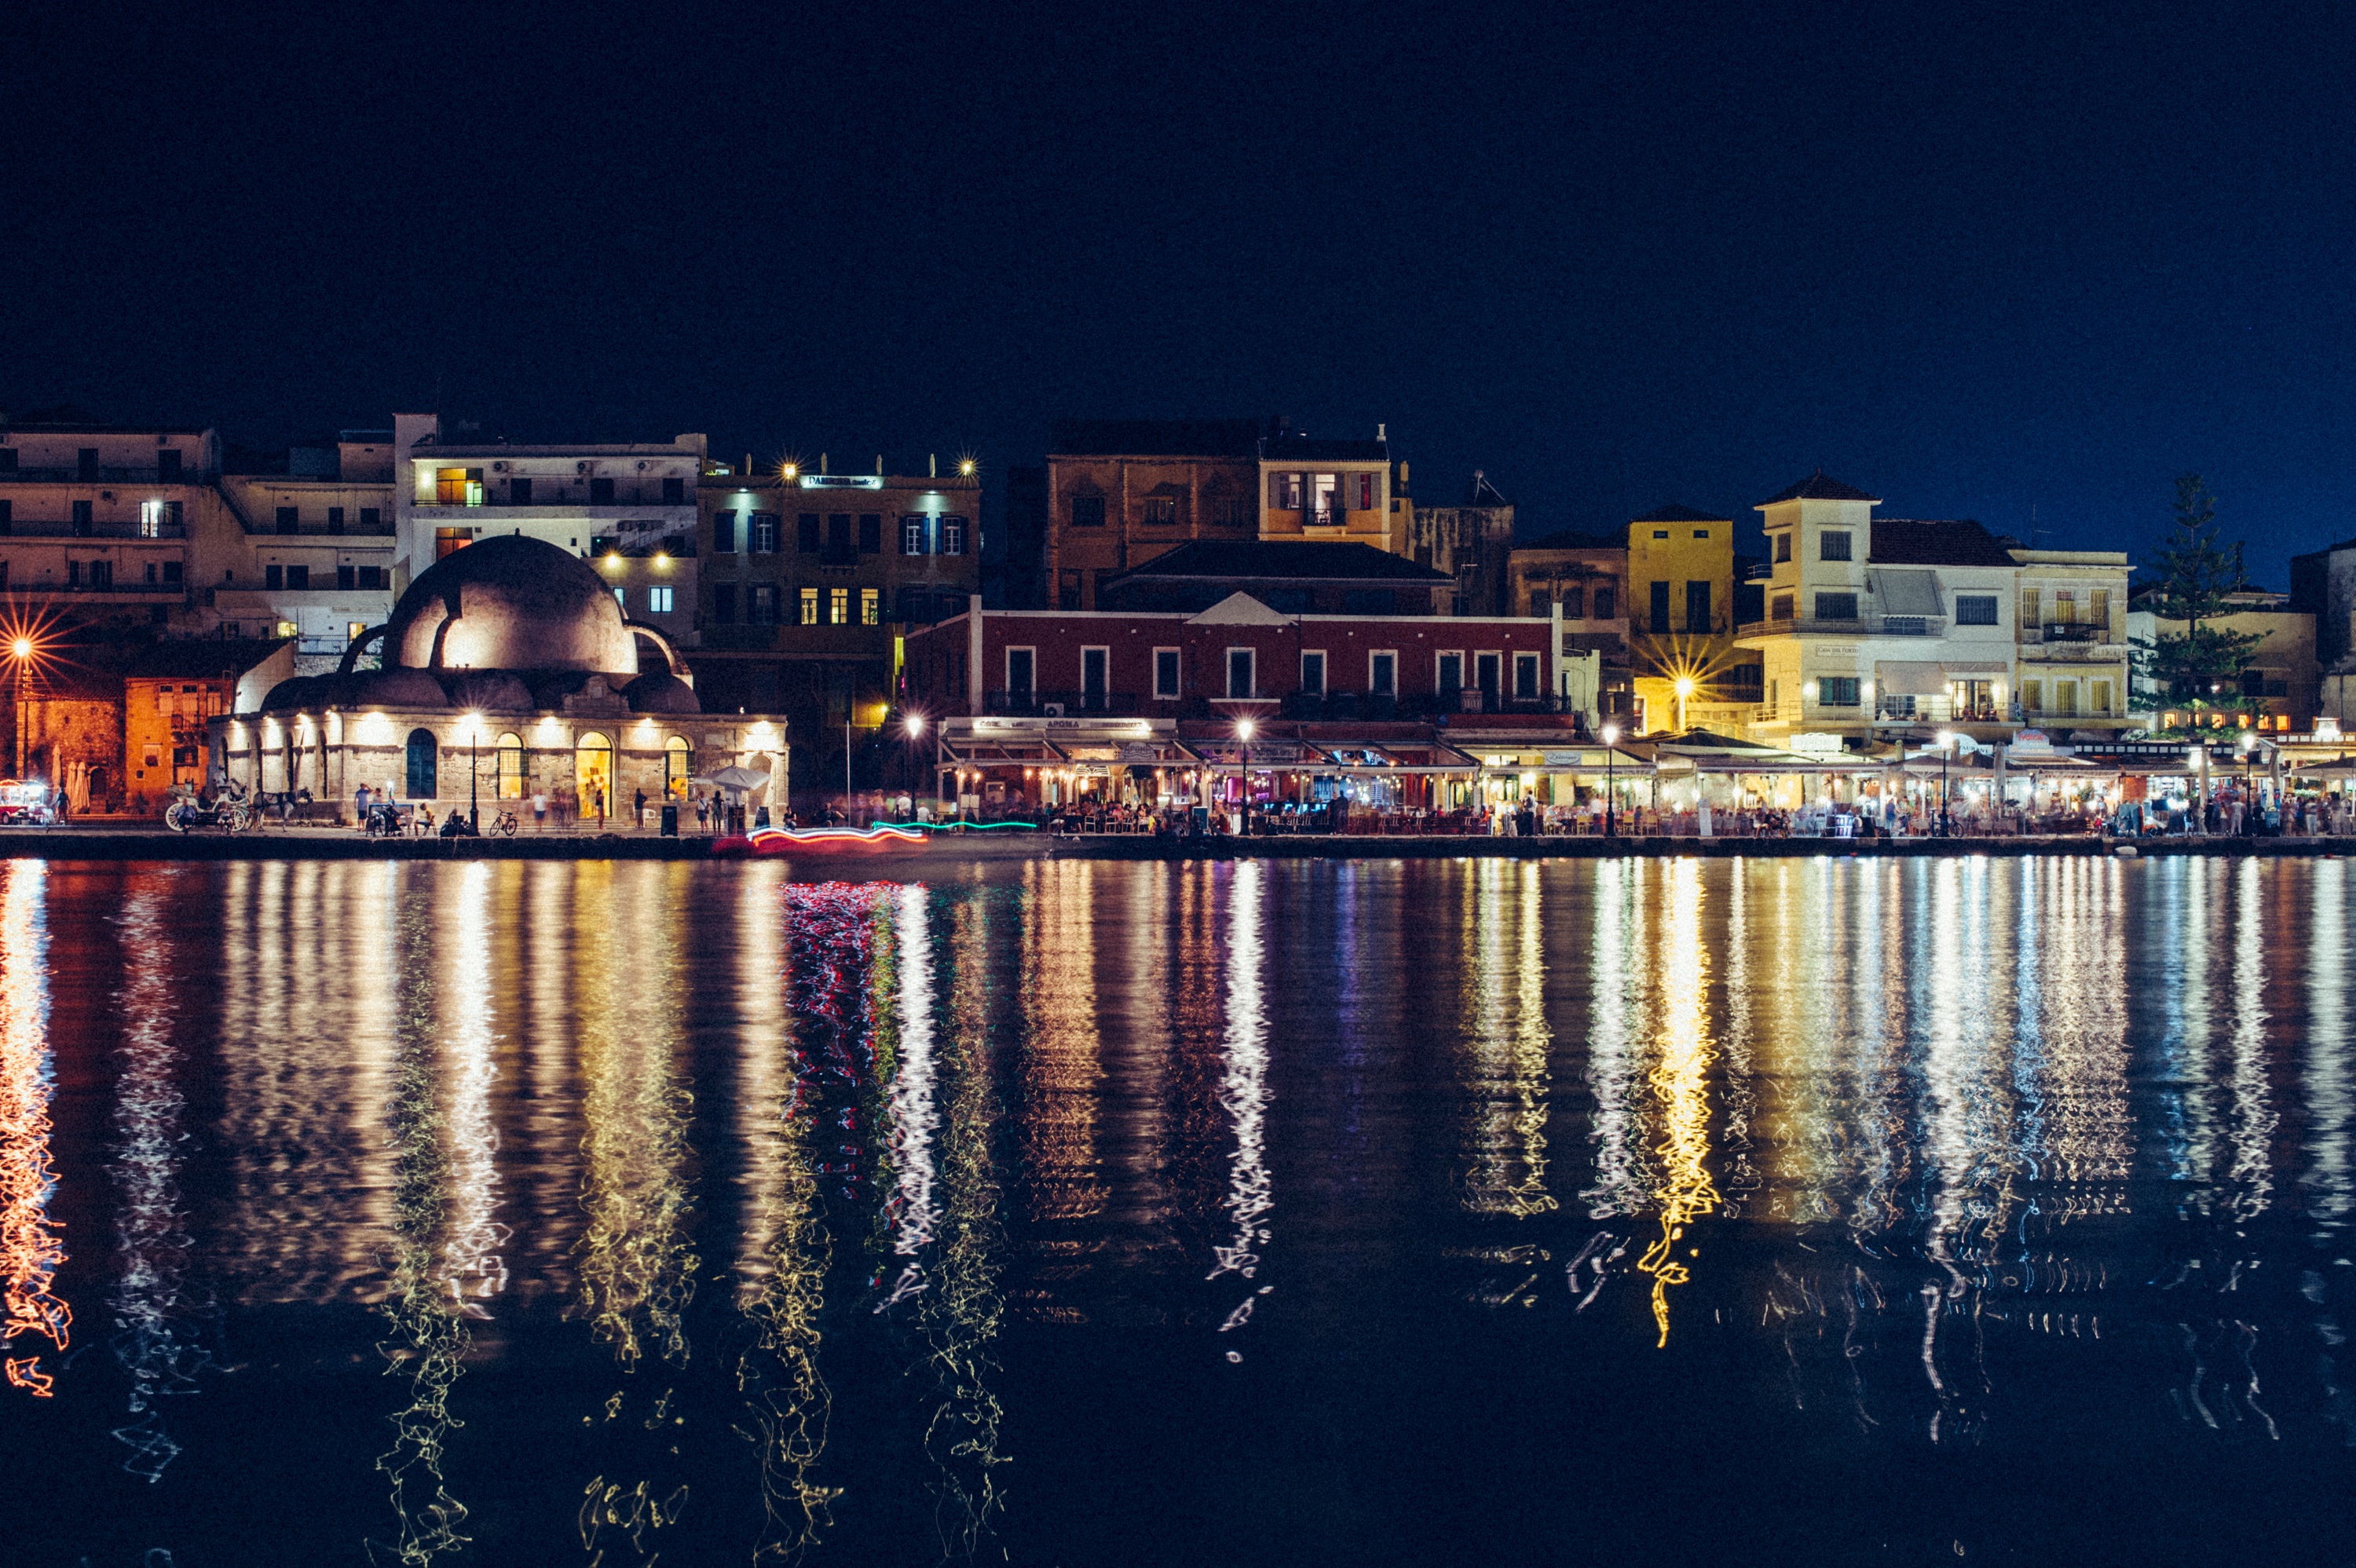
dock, skyline, night, morning, city, cityscape, panorama, dusk, evening, reflection, waterway, human settlement